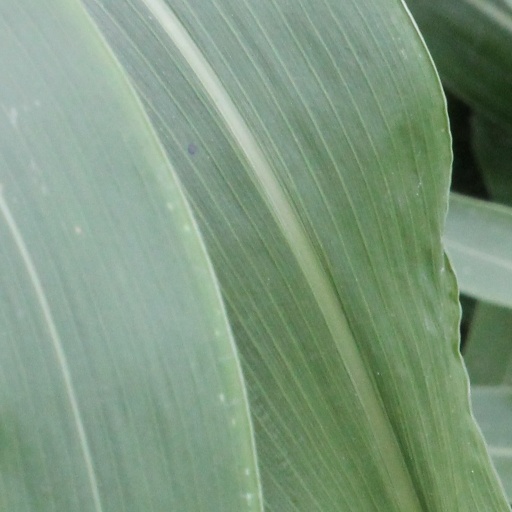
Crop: sorghum